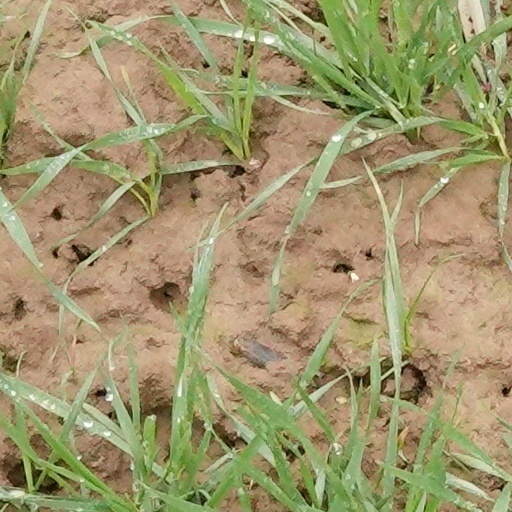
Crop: wheat